Drip Dippy Donald

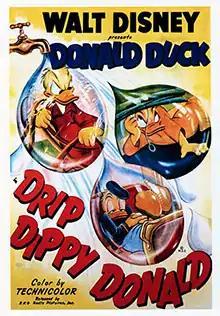
Theatrical release poster

Drip Dippy Donald is a seven-minute Donald Duck cartoon made by the Walt Disney Company in 1948. The Technicolor cartoon was released by Walt Disney Productions, and distributed by RKO Radio Pictures. The cartoon was directed by the Disney animator Jack King.